On Our Merry Way

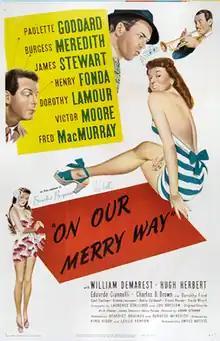
1948 Theatrical Poster

On Our Merry Way is a 1948 American comedy film produced by Benedict Bogeaus and Burgess Meredith and released by United Artists. At the time of its release, King Vidor and Leslie Fenton were credited with its direction, although the DVD lists John Huston and George Stevens, who assisted with one of the segments, as well. The screenplay by Laurence Stallings and Lou Breslow, based on an original story by Arch Oboler, is similar in style to that of "Tales of Manhattan" (1942), another anthology film made up of several vignettes linked by a single theme. The picture stars Paulette Goddard, Burgess Meredith, James Stewart, Henry Fonda, Harry James, Dorothy Lamour, Victor Moore and Fred MacMurray. It marks the first joint movie appearance of Stewart and Fonda, who play a pair of musicians in their section of the film.